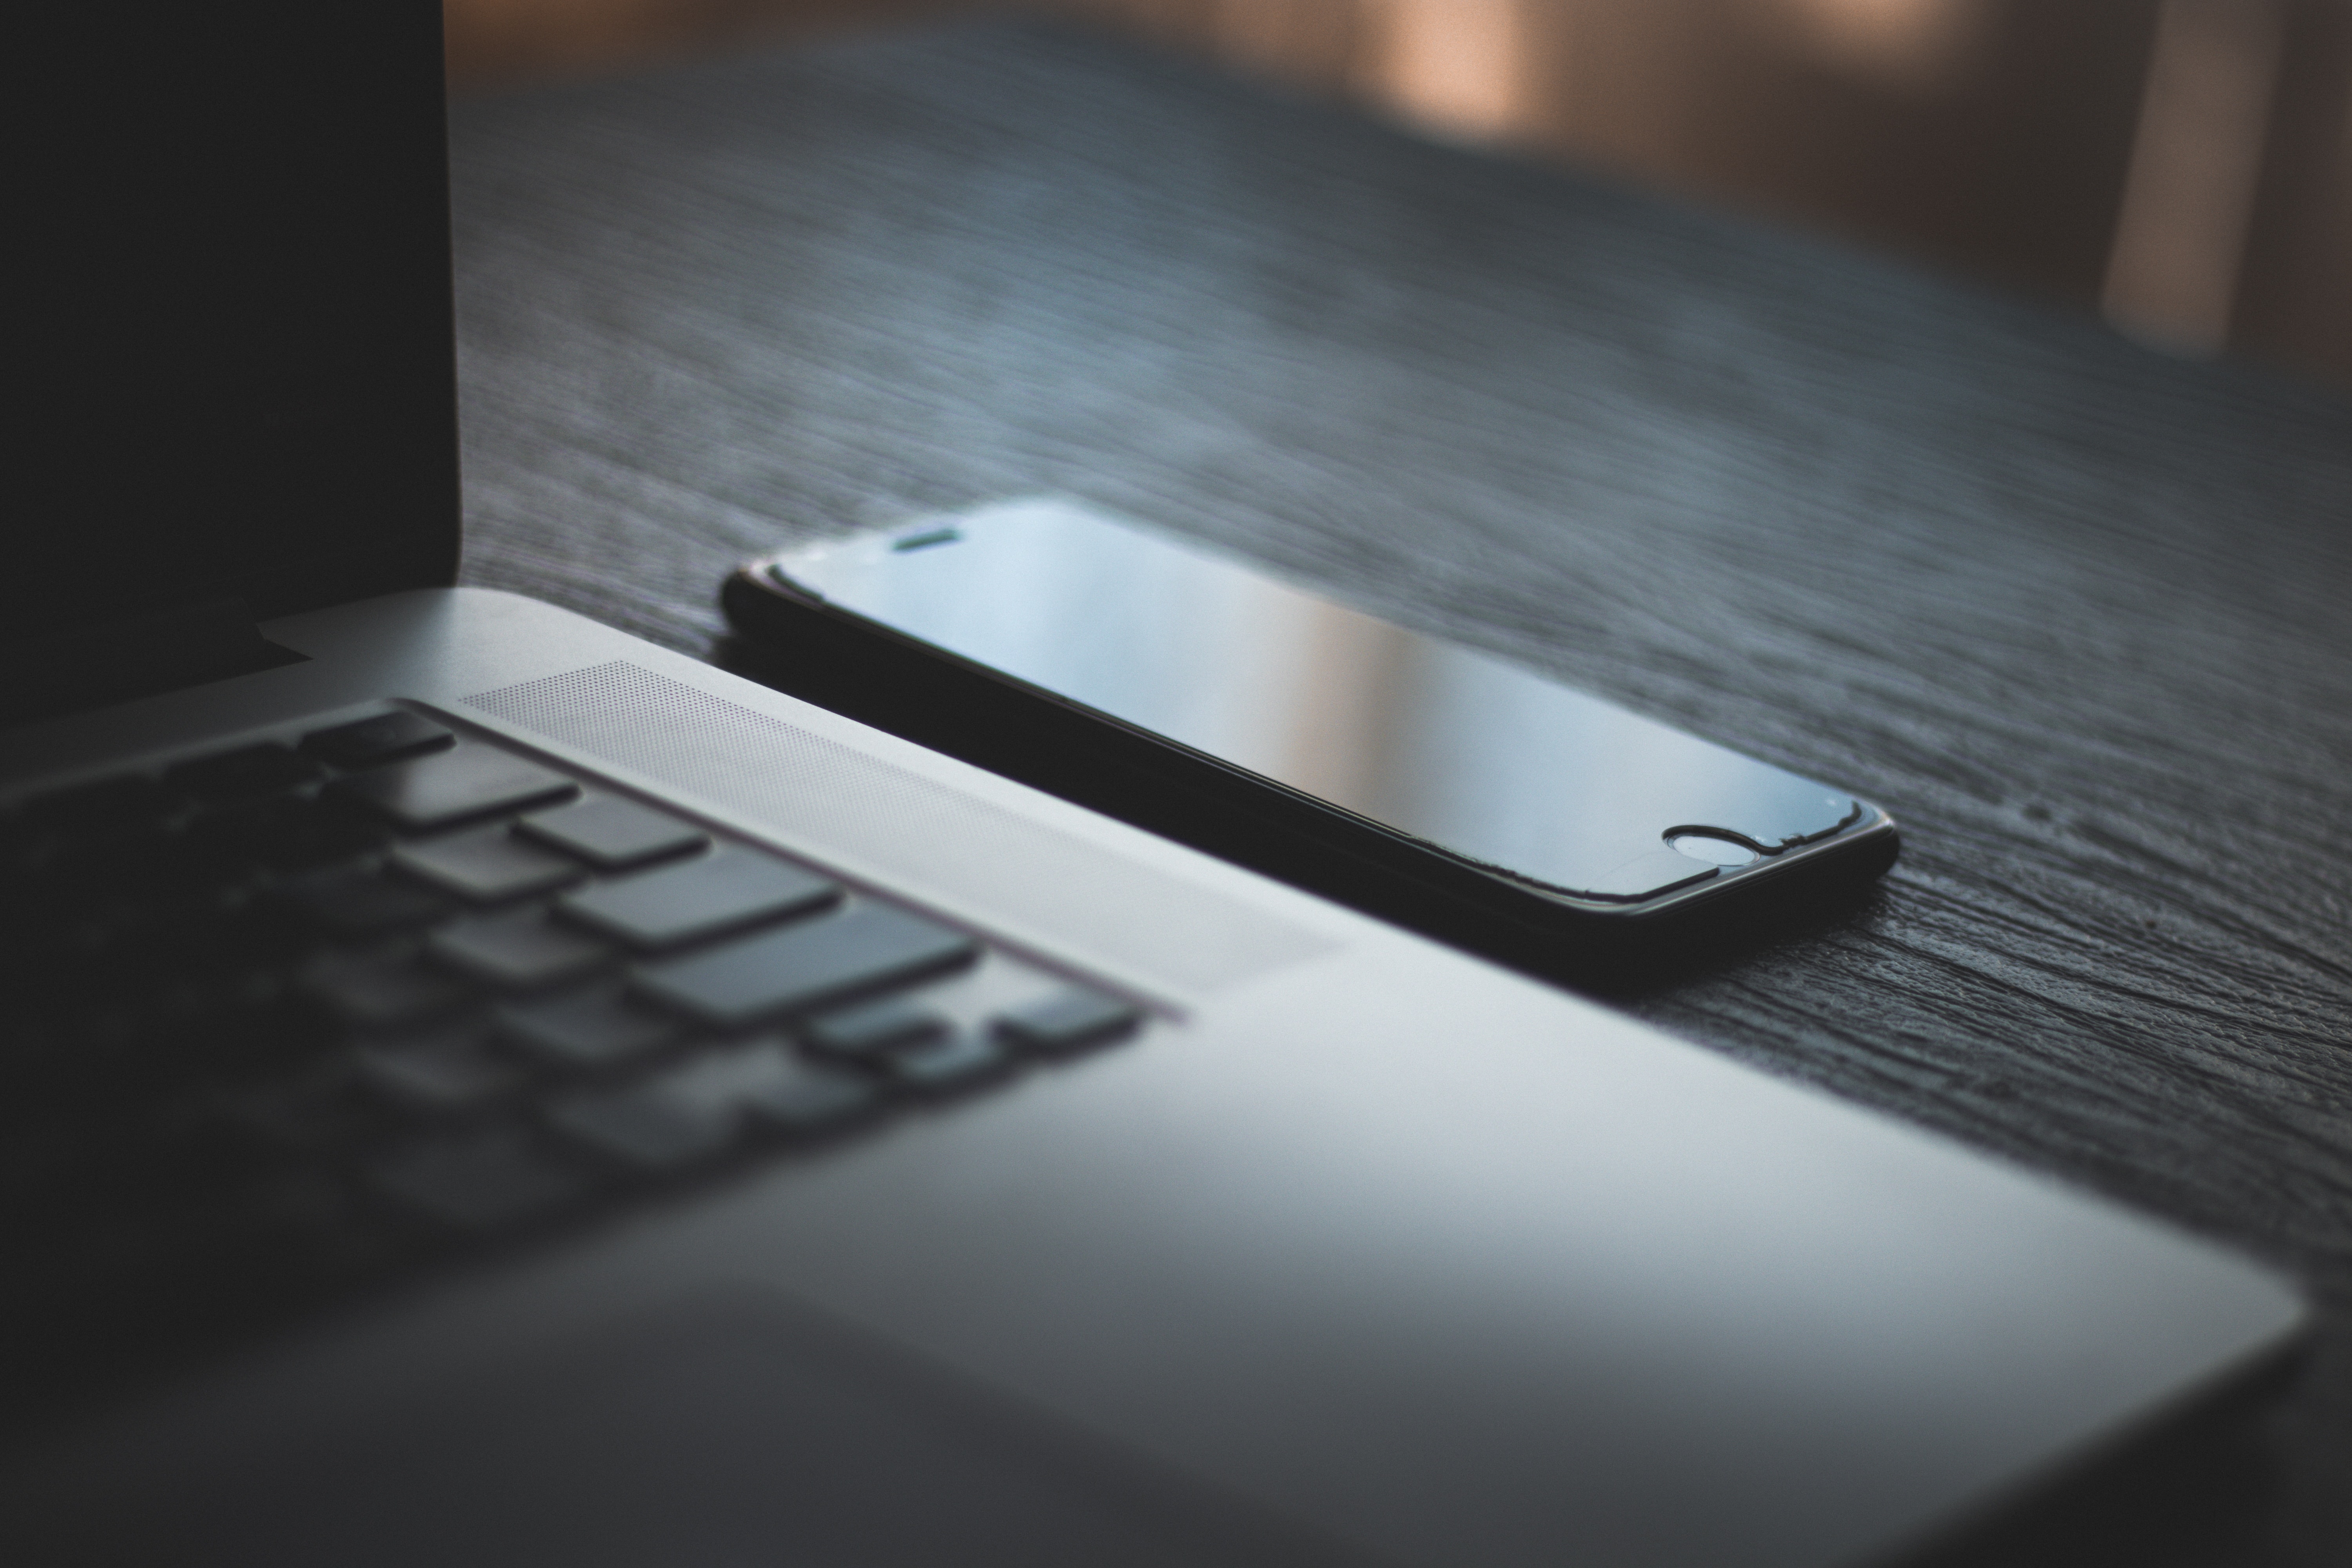
light, technology, laptop, Material property, electronic device, photography, metal, gadget, computer keyboard, logo, wood, table, desk, graphics, brand, personal computer, still life photography